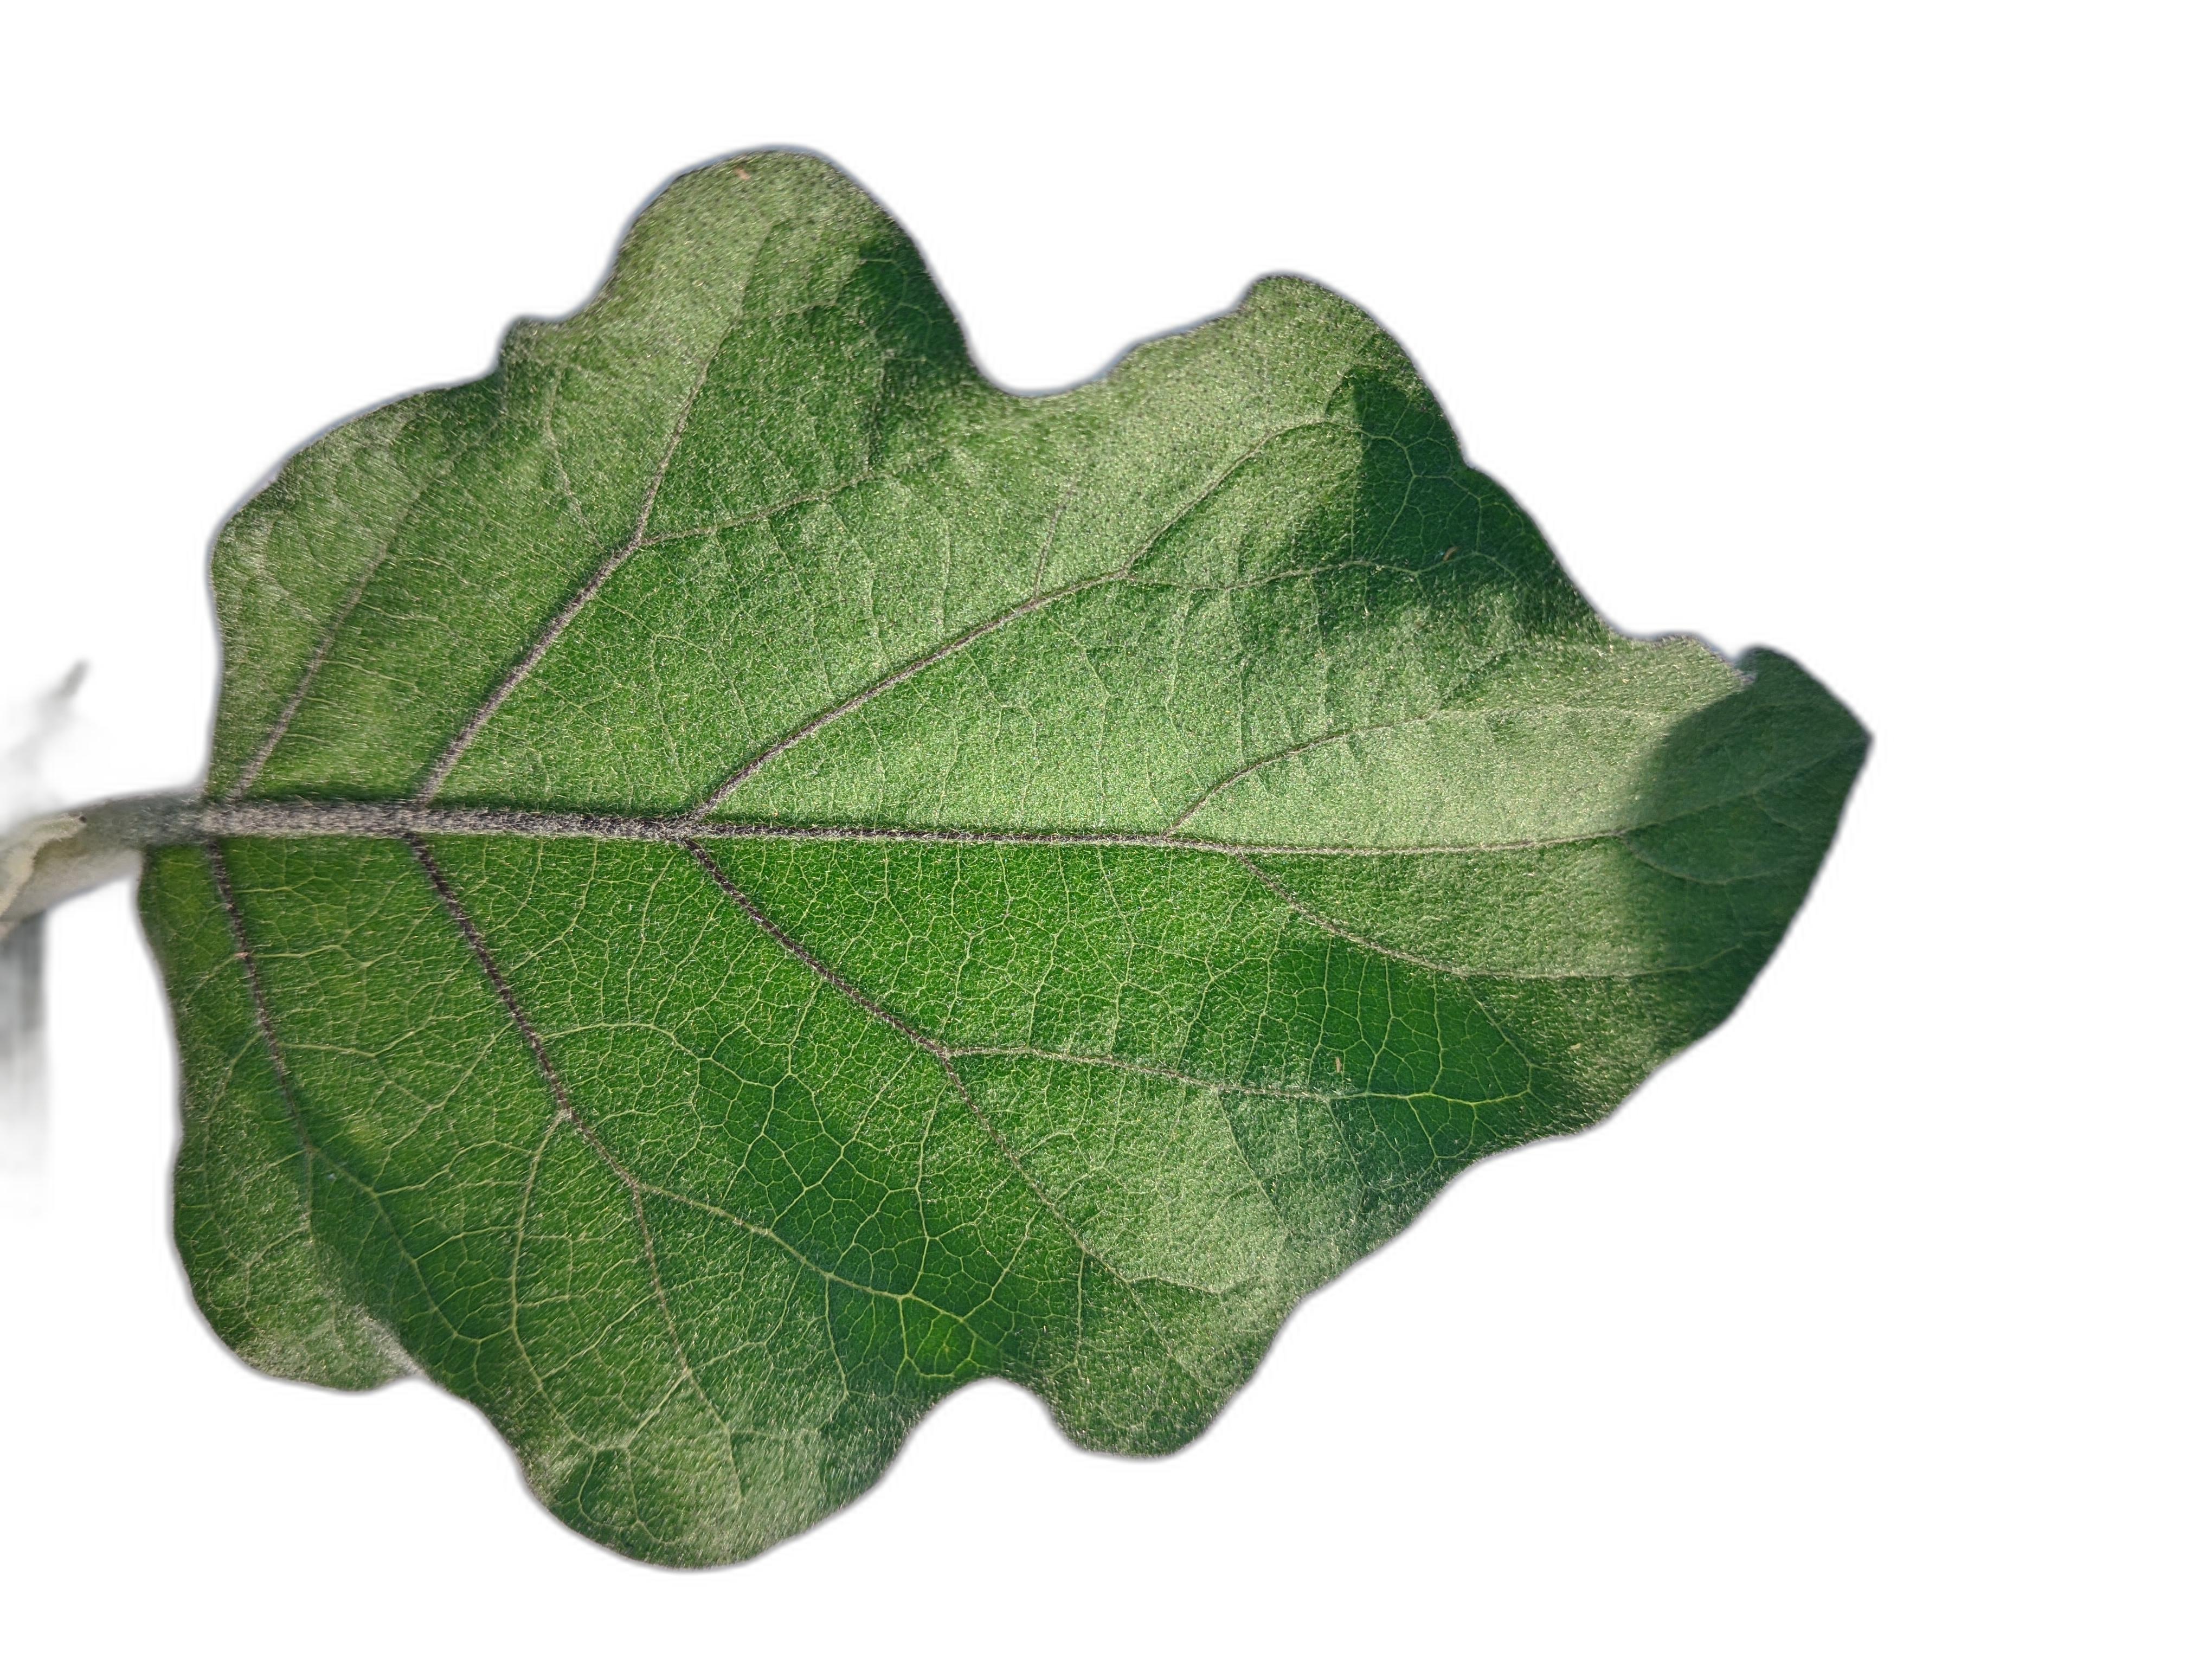
Label: Healthy Leaf